Abbots of Shrewsbury

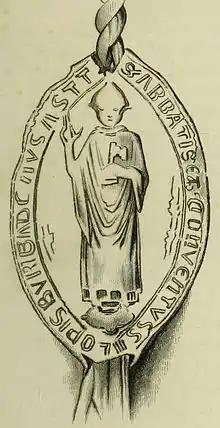
Seal of Shrewsbury Abbey, 1539, showing a mitred abbot holding the Keys of Peter, symbol of the abbey's patron saint.

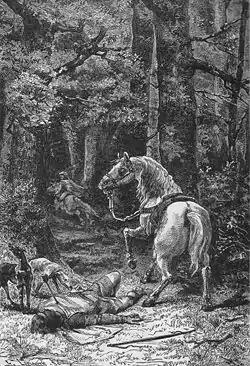
19th century depiction of the death of William Rufus.

The recorded abbots of Shrewsbury run from "c" 1087, four years after Shrewsbury Abbey's foundation, to 1540, its dissolution under Thomas Cromwell. The abbey was large and well-endowed and the abbots were often important political figures as well as ecclesiastical leaders. They varied greatly over the centuries in ethnic and social origins, intellectual attainments and holiness of life. The first two, Fulchred and Godfred, were imported from Normandy. The remainder seem to have been born in Britain and most, but not all, were elected, or at least selected, from the chapter of the abbey. As important territorial magnates, the abbots were always called to take part in the sessions of Parliament from its very beginnings as an institution in 1265. As important figures in the Western Catholic Church, abbots were permitted by the Pope to wear the pontifical ring from 1251 and the mitre from 1397.